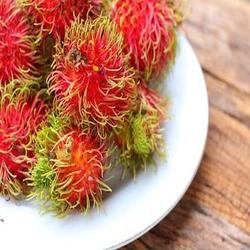
Label: Rambutan